2013 Rugby League World Cup

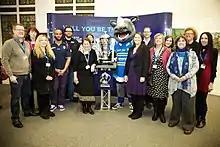
Representatives of the game with the trophy at Leeds Central Library.

The Rugby League International Federation confirmed this competition as a part of its international program. The RLIF announced a five-year plan to build up to the 2013 World Cup with Four Nations tournaments held in 2009, 2010 and 2011. The competition was part of the UK's "Golden Decade of Sport".